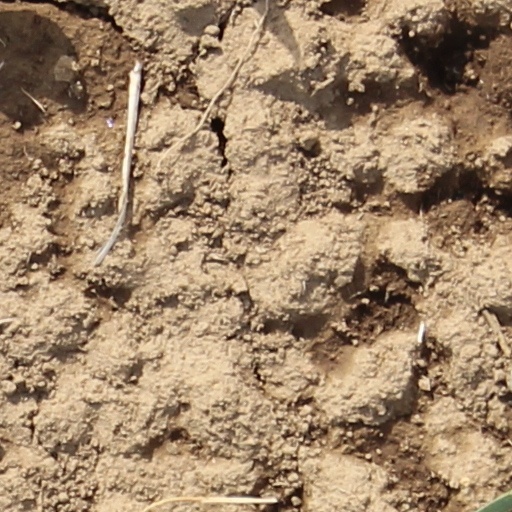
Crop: wheat